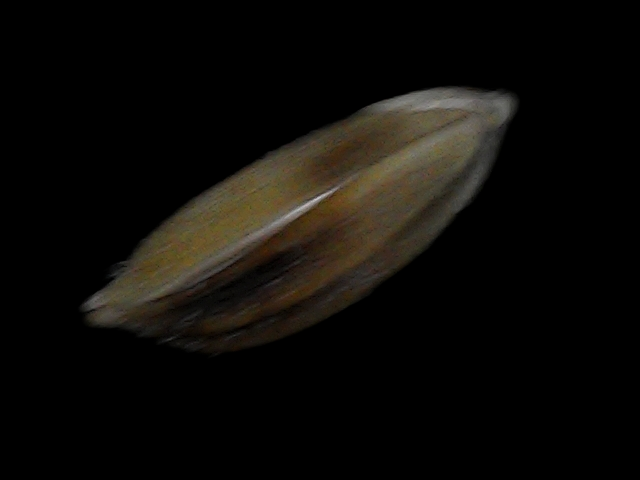
Rice variety: Bd93